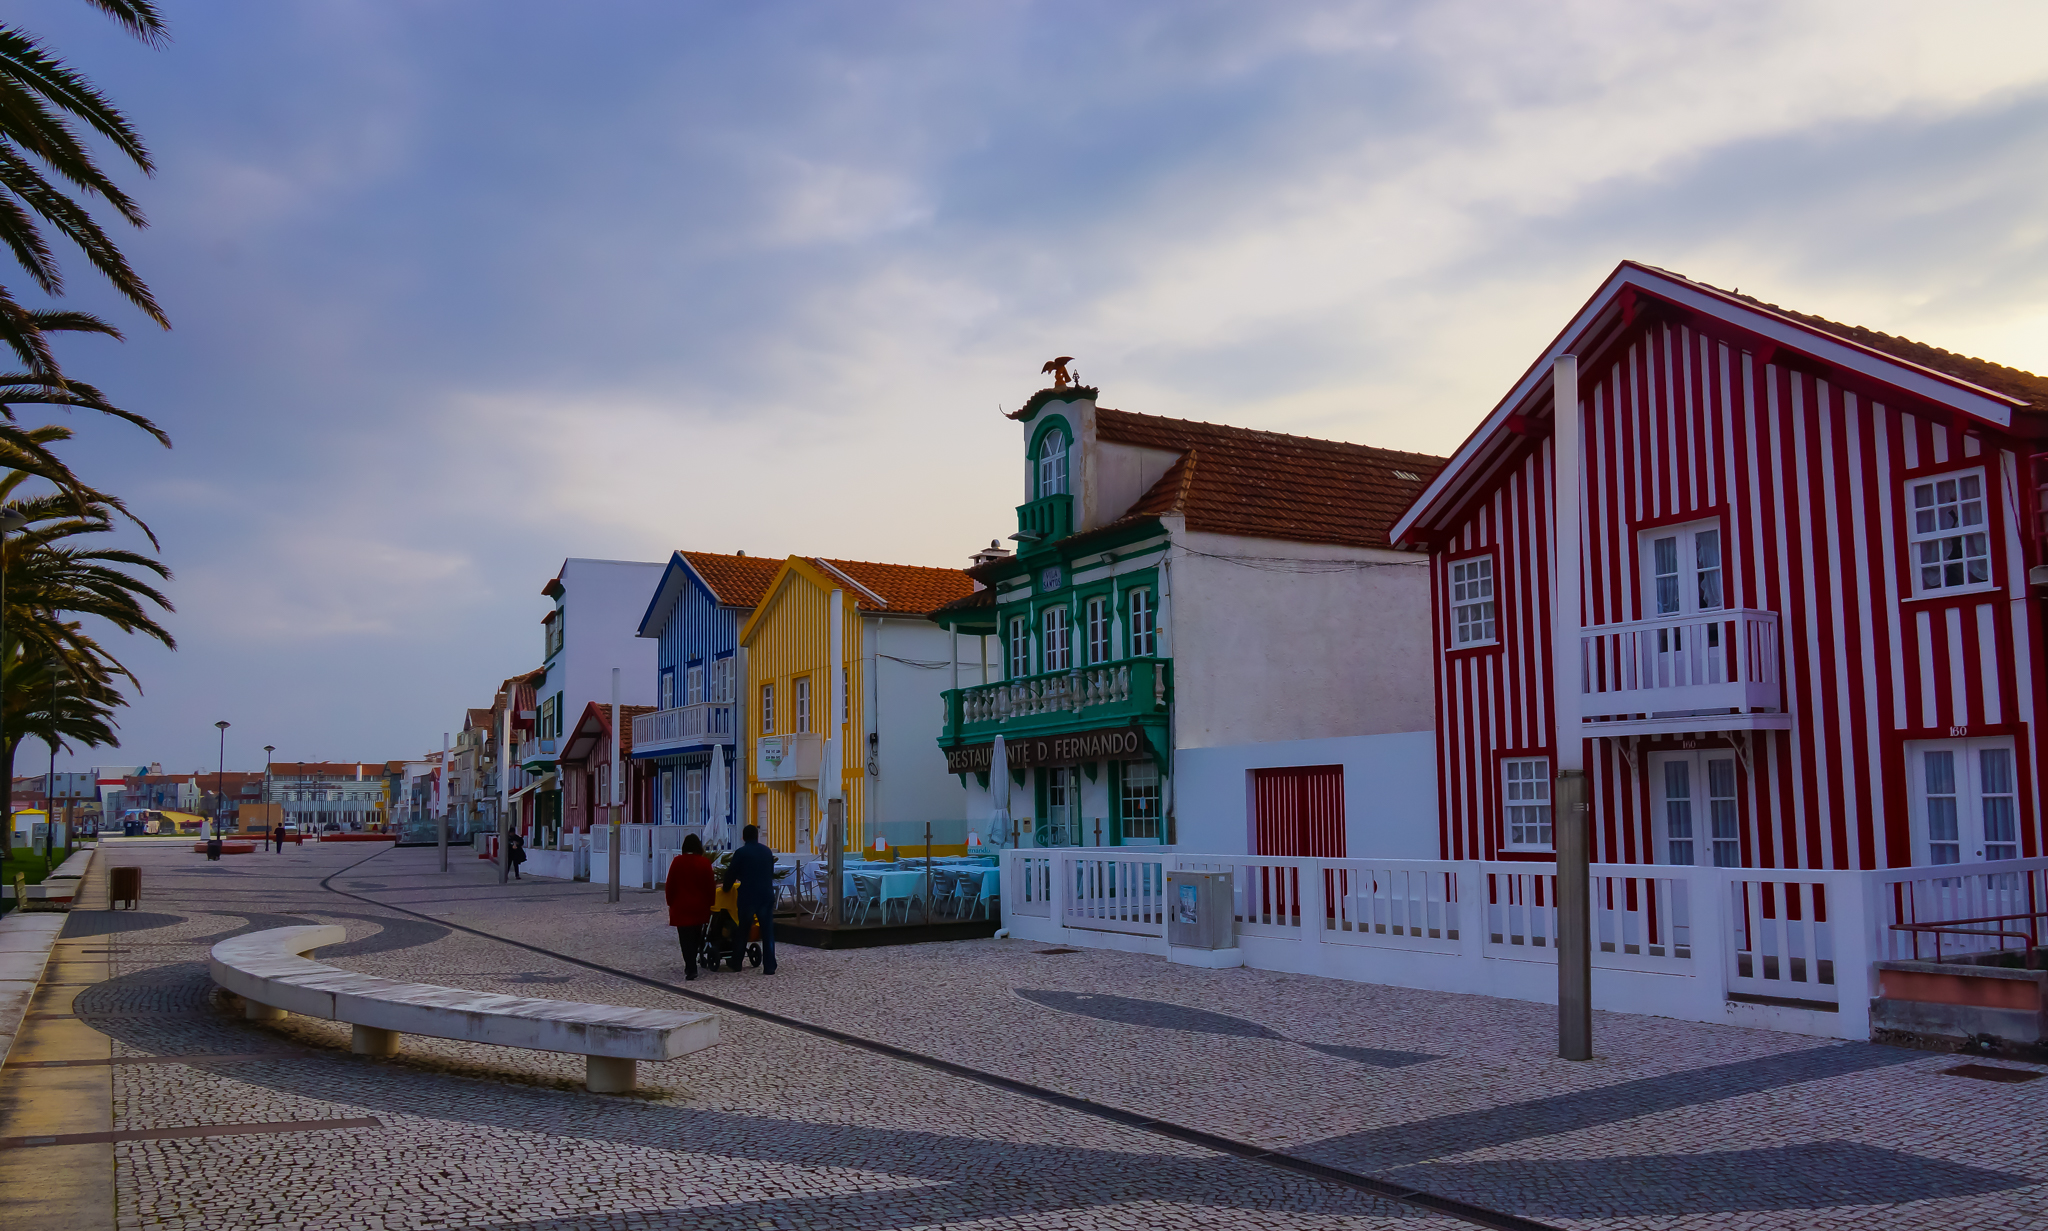
landscape, architecture, street, house, town, city, home, photo, downtown, suburb, facade, portugal, paisajes, a77, g, ggl1, gaby1, xovesphoto, sonya77, sony16105mm, xelodegalicia, aveiro, palheiros, costanova, casaspintadas, neighbourhood, gabrielcoru a, gabycoru a, urban area, residential area, human settlement